George Robey

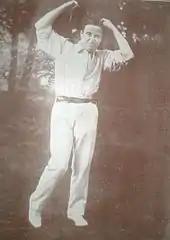
Robey in flannels at a charity event in 1902

In the final months of 1894, Robey returned to London to honour a contract for Augustus Harris at the Theatre Royal, Drury Lane, the details of which are unknown. In September he starred in a series of stand-up comedy shows that he would perform every September between 1894 and 1899. These short performances, in English seaside resorts including Scarborough and Bournemouth, were designed chiefly to enhance his name among provincial audiences. For the 1895 and 1896 Christmas pantomimes, he appeared in Manchester and Birmingham, respectively, in the title role of "Dick Whittington", for which he received favourable reviews and praise from audiences. Despite the show's success, Robey and his co-stars disliked the experience. The actress Ada Reeve felt that the production had a bad back-stage atmosphere and was thankful when the season ended, while the comedian Barry Lupino was dismayed at having his role, Muffins, considerably reduced.